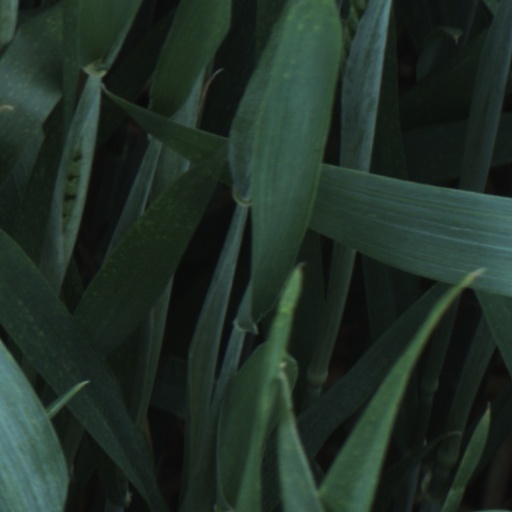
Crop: wheat